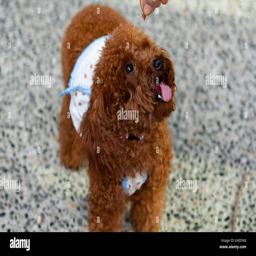
cute brown poodle standing on the ground and looking up with mouth open and tongue out at its owner to eating snack